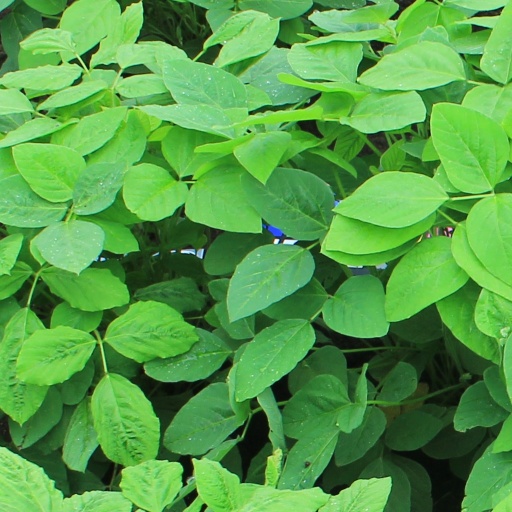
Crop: soybean